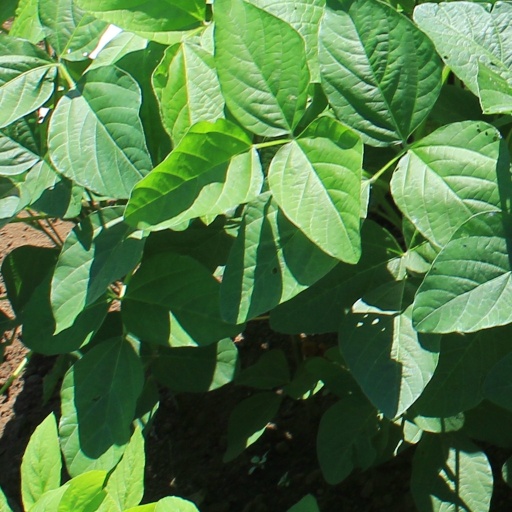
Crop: soybean